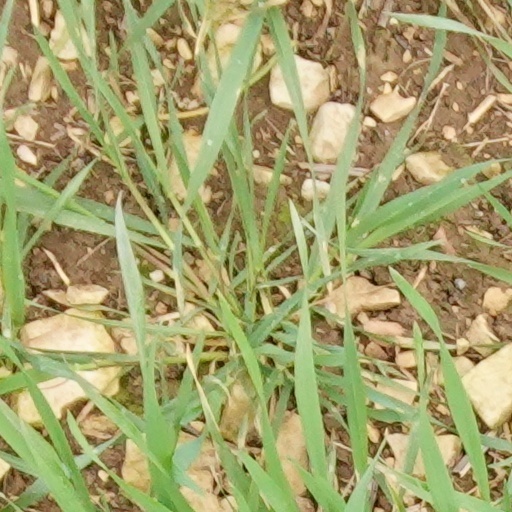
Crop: wheat